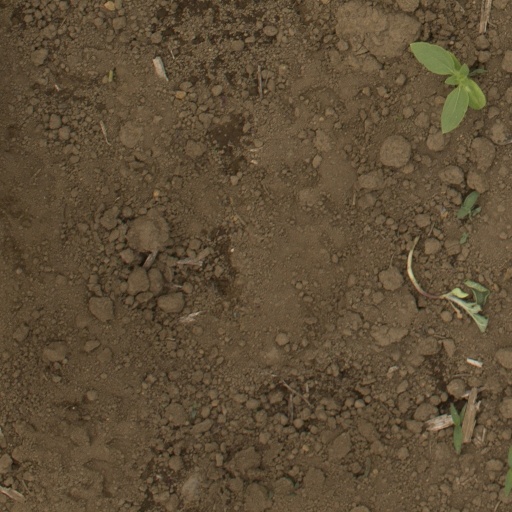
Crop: Jerusalem artichoke